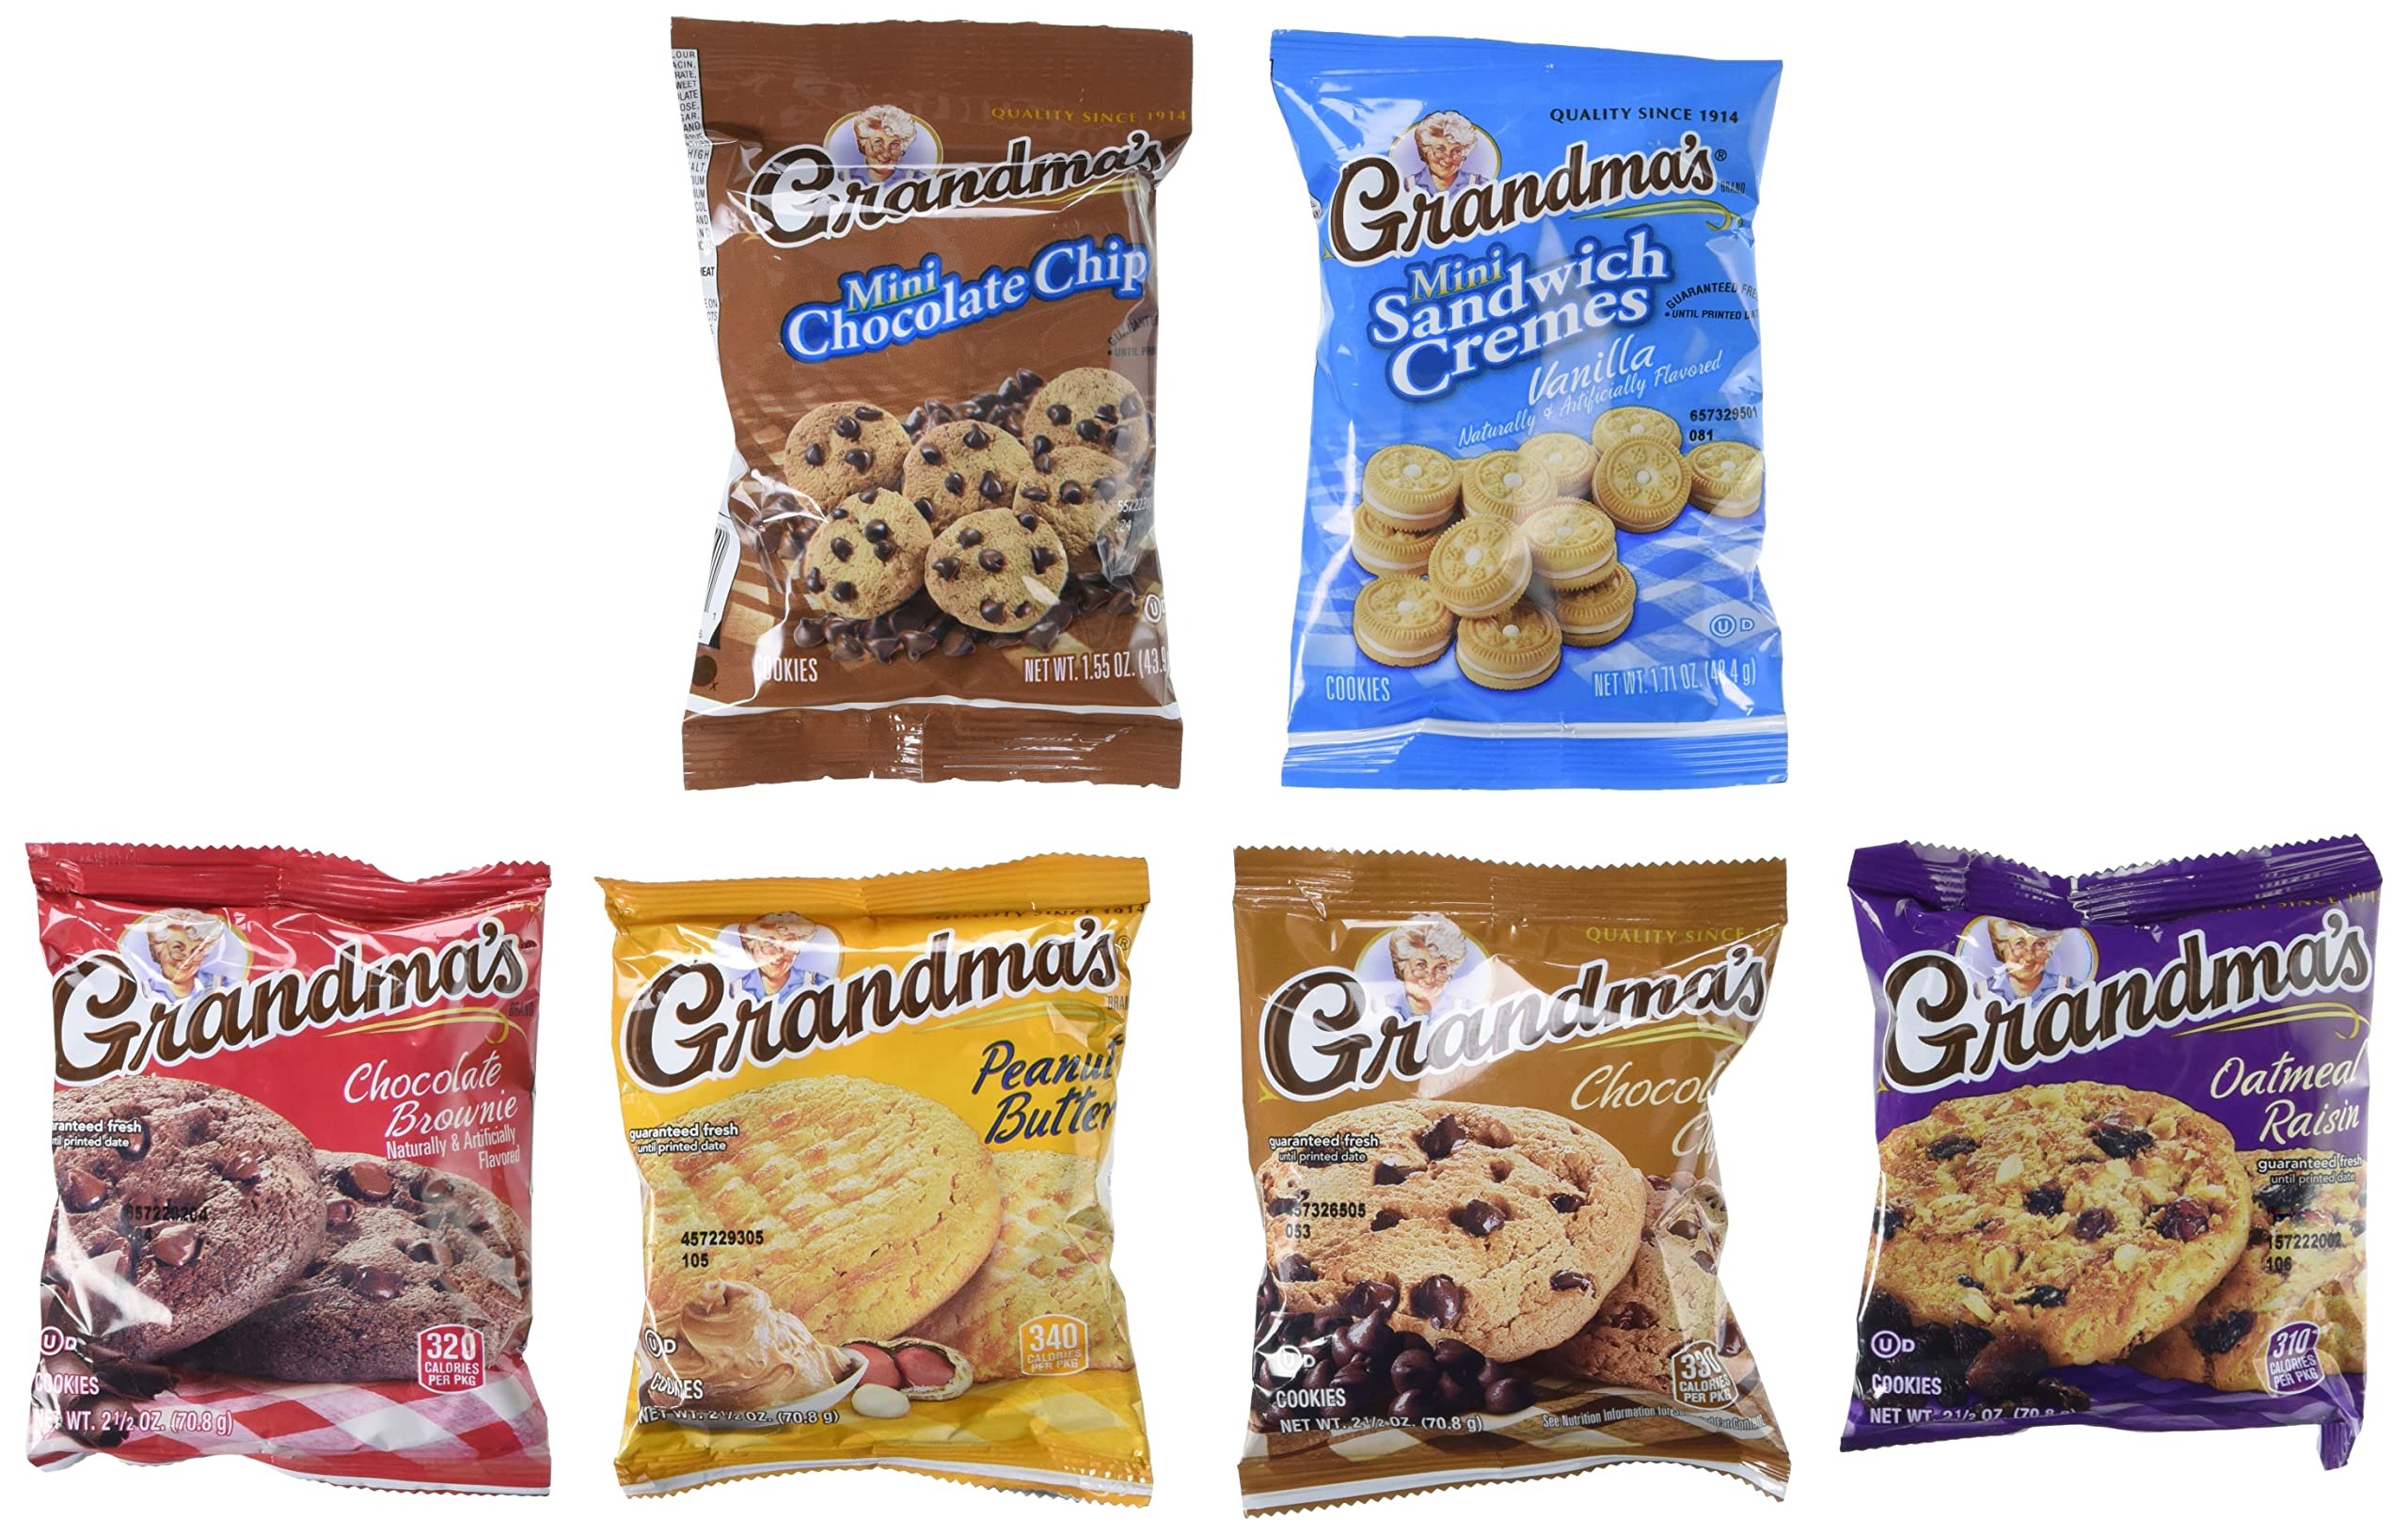
Item Name: Grandma's Cookies Variety Pack 30 Count
Value: 30.0
Unit: Count

Price: 19.995